Wigwag (railroad)

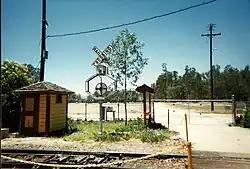
"Peach basket" variation primarily found on the Union Pacific, pictured in August 1999. This particular signal is operational and guards the main crossing of the Orange Empire Railway Museum

The third and least common version was a pole-mounted lower-quadrant signal, with the motor box fixed to the top of an octagonal steel frame that surrounded the target, presumably to protect both banner and motor box from being damaged by road vehicles. Dubbed the "peach basket" because of the protective framework, the apparatus was crowned by another visual warning, the traditional X-shaped "RAILROAD CROSSING" sign, or crossbucks. The majority of peach baskets were used by the Union Pacific Railroad. One version of the signal had the lower stripe on the banner replaced with the word stop that was lighted. When the signal was at rest, the words were hidden behind a screen that was painted to look like the missing stripe. They were either mounted on an island in the center of the road or on the side of the road.